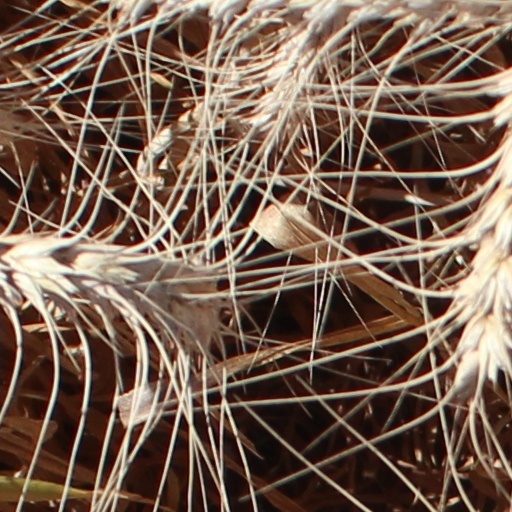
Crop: wheat